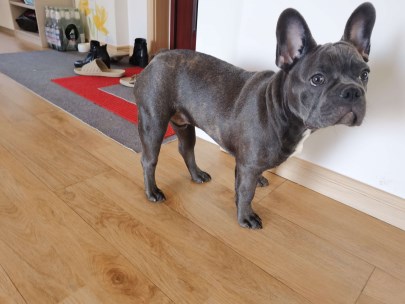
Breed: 1121-n000002-French_bulldog